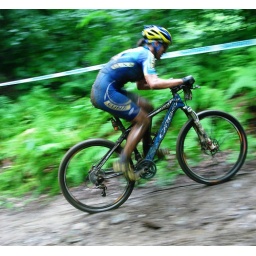
2008 Mt. bike wolrd cup in Canada